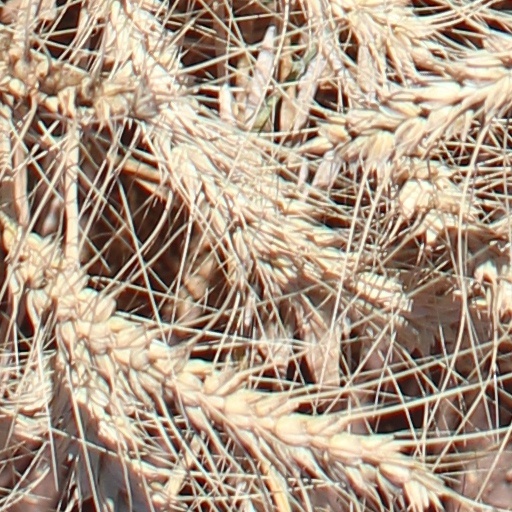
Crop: wheat